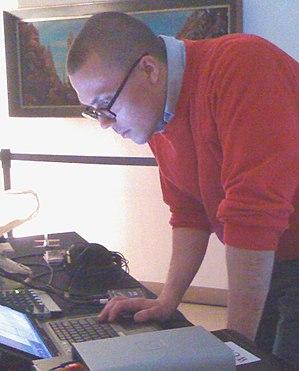
Anthony Fantano, né le 28 octobre 1985 à Houston au Texas, est un vidéaste, critique musical, bassiste et journaliste américain.